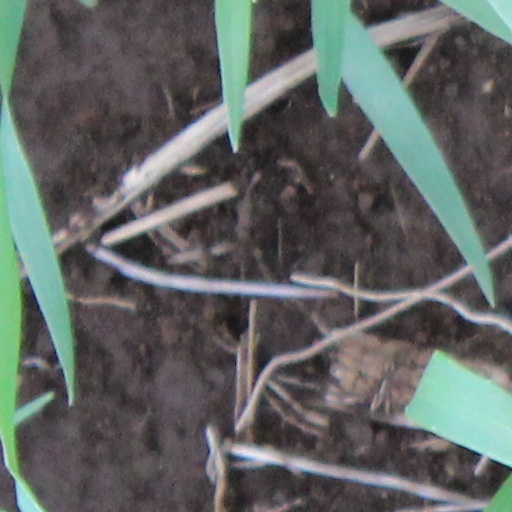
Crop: wheat